Ben Jacques-Maynes

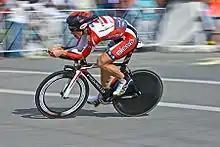
Jacques-Maynes at the 2009 Tour of California

Benjamin Jacques-Maynes (born September 22, 1978) is an American former road bicycle racing cyclist, who competed professionally between 2002 and 2015 for the Sierra Nevada–Cannondale, and teams. His identical twin brother, Andy Jacques-Maynes, also competed professionally and was also part of the team in 2011.